1400 (film)

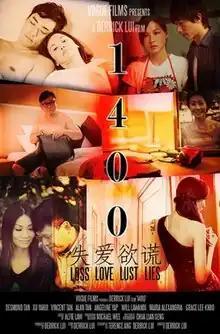
Theatrical release poster

1400 is a 2015 Singaporean drama film directed by Derrick Lui, in his directorial debut. Set in Singapore's red light district, with four interwoven stories, the film revolves around four couples in search of love and belonging in a hotel. The film stars Desmond Tan, Ya Hui, Vincent Tee, Alan Tan, Angeline Yap, Will Lawandi, Maria Alexandria and Grace Lee-Khoo.